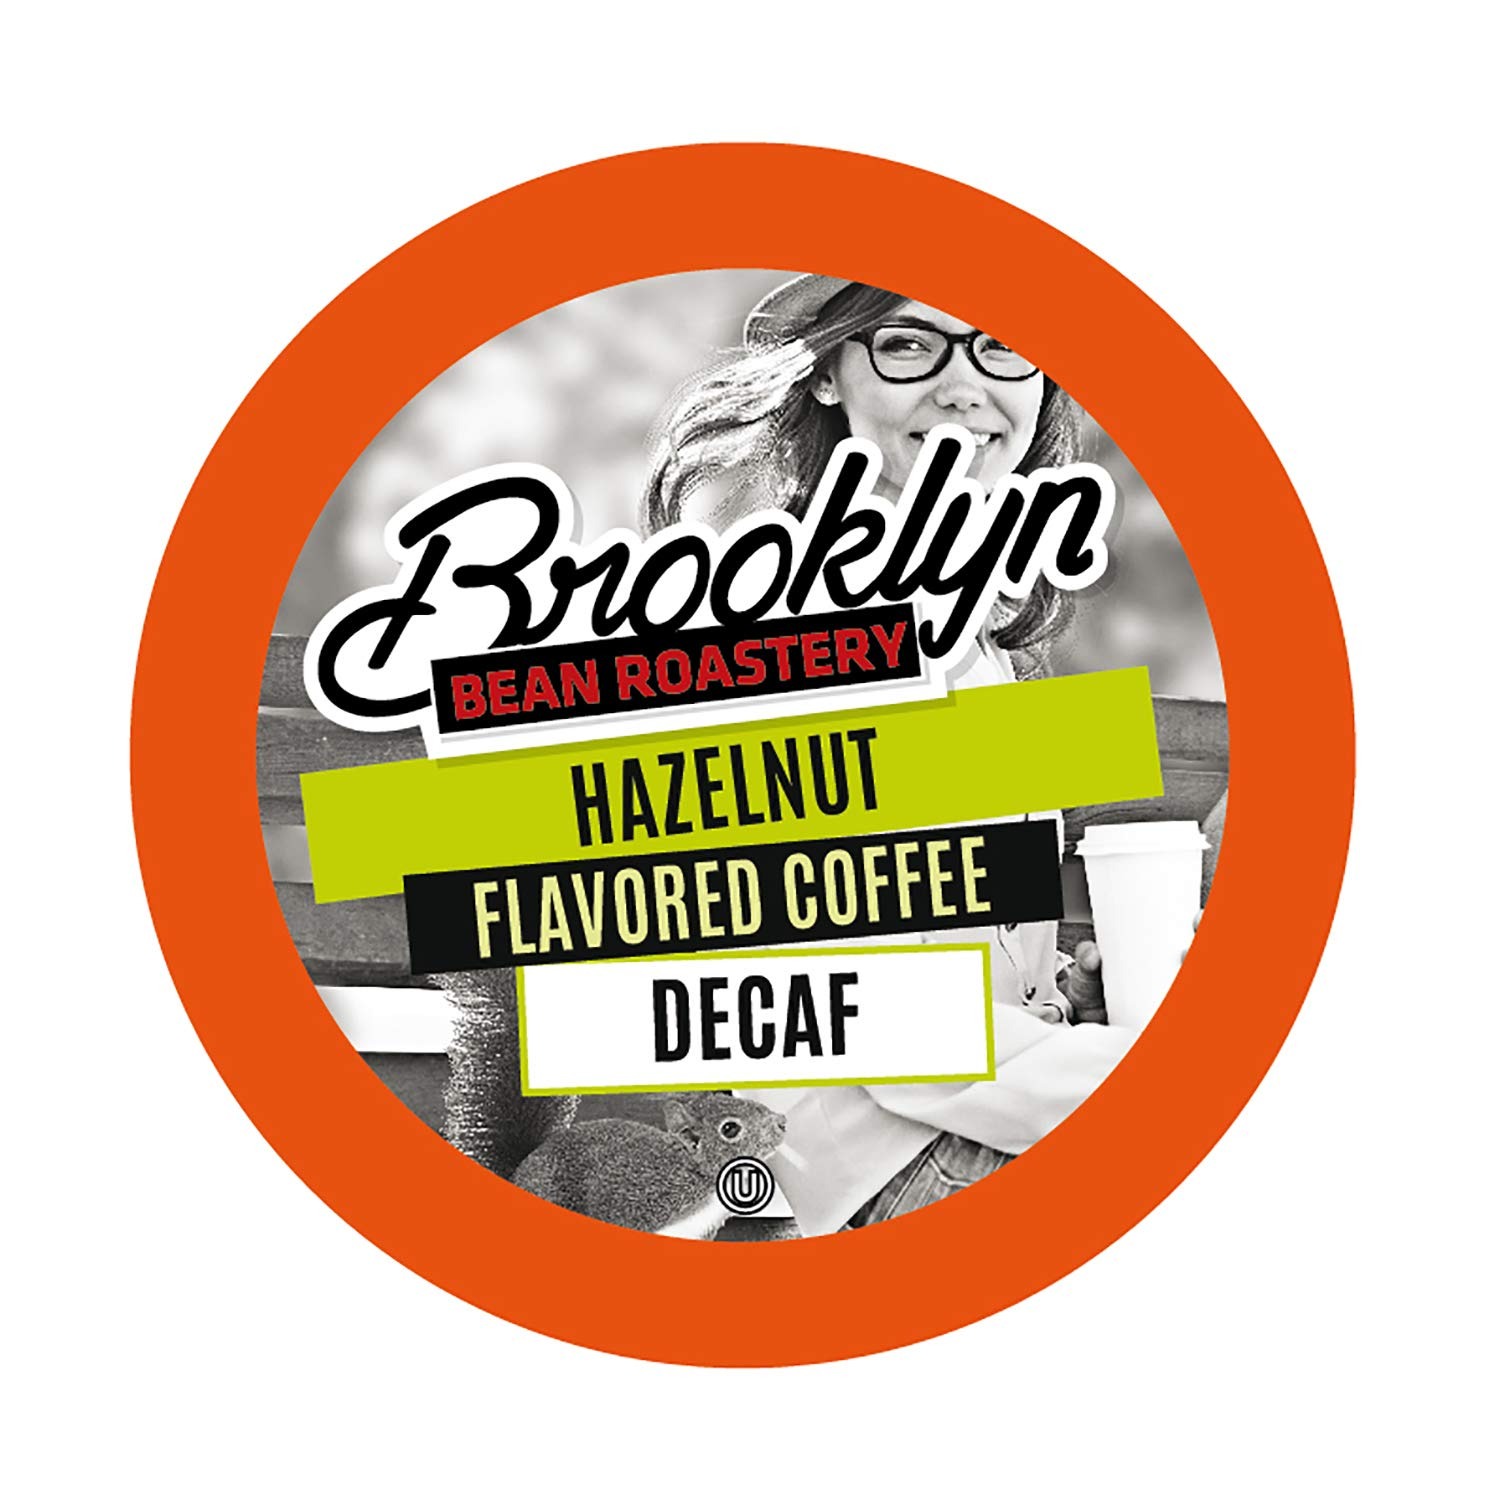
Item Name: Brooklyn Beans Coffee Pods, Hazelnut Decaf - Compatible with Keurig K Cup Brewers Including 2.0 Machines, 40 Count, Deliciously Nutty Flavor
Bullet Point 1: Brooklyn Beans Hazelnut Decaf Coffee Pods offer a deliciously nutty flavor without the caffeine, perfect for any time of the day when you crave a smooth coffee.
Bullet Point 2: Compatible with Keurig K Cup Brewers, including 2.0 machines, these 40 count coffee pods provide a seamless and convenient brewing experience every time.
Bullet Point 3: Each pod offers a smooth, rich, and aromatic coffee experience, combining the perfect blend of decaf coffee and hazelnut flavor for a delightful treat.
Bullet Point 4: Brooklyn Beans ensures each pod is filled with freshly roasted, high quality coffee, providing a consistent and enjoyable coffee experience with every cup.
Bullet Point 5: Ideal for those who prefer decaf coffee options, these hazelnut-flavored pods deliver a unique and satisfying coffee experience with every brew.
Value: 40.0
Unit: Count

Price: 24.92